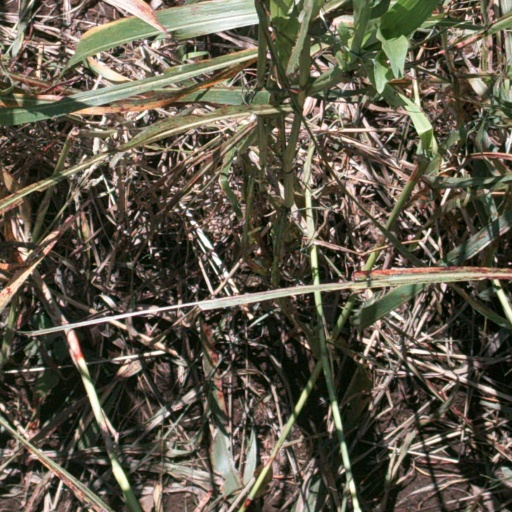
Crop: sorghum